Sources for Citizen Kane

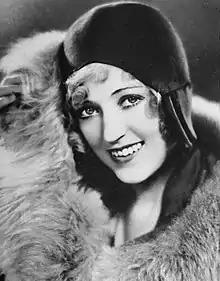
Hearst was disturbed by the film's supposed depiction of Marion Davies, but Welles always denied that Susan Alexander Kane was based on Davies.

The assumption that the character of Susan Alexander Kane was based on Marion Davies was a major reason Hearst tried to destroy "Citizen Kane". Davies's nephew Charles Lederer insisted that Hearst and Davies never saw "Citizen Kane", but condemned it based on the outrage expressed by trusted friends. Lederer believed that any implication that Davies was a failure and an alcoholic distressed Hearst more than any unfavorable references to himself.